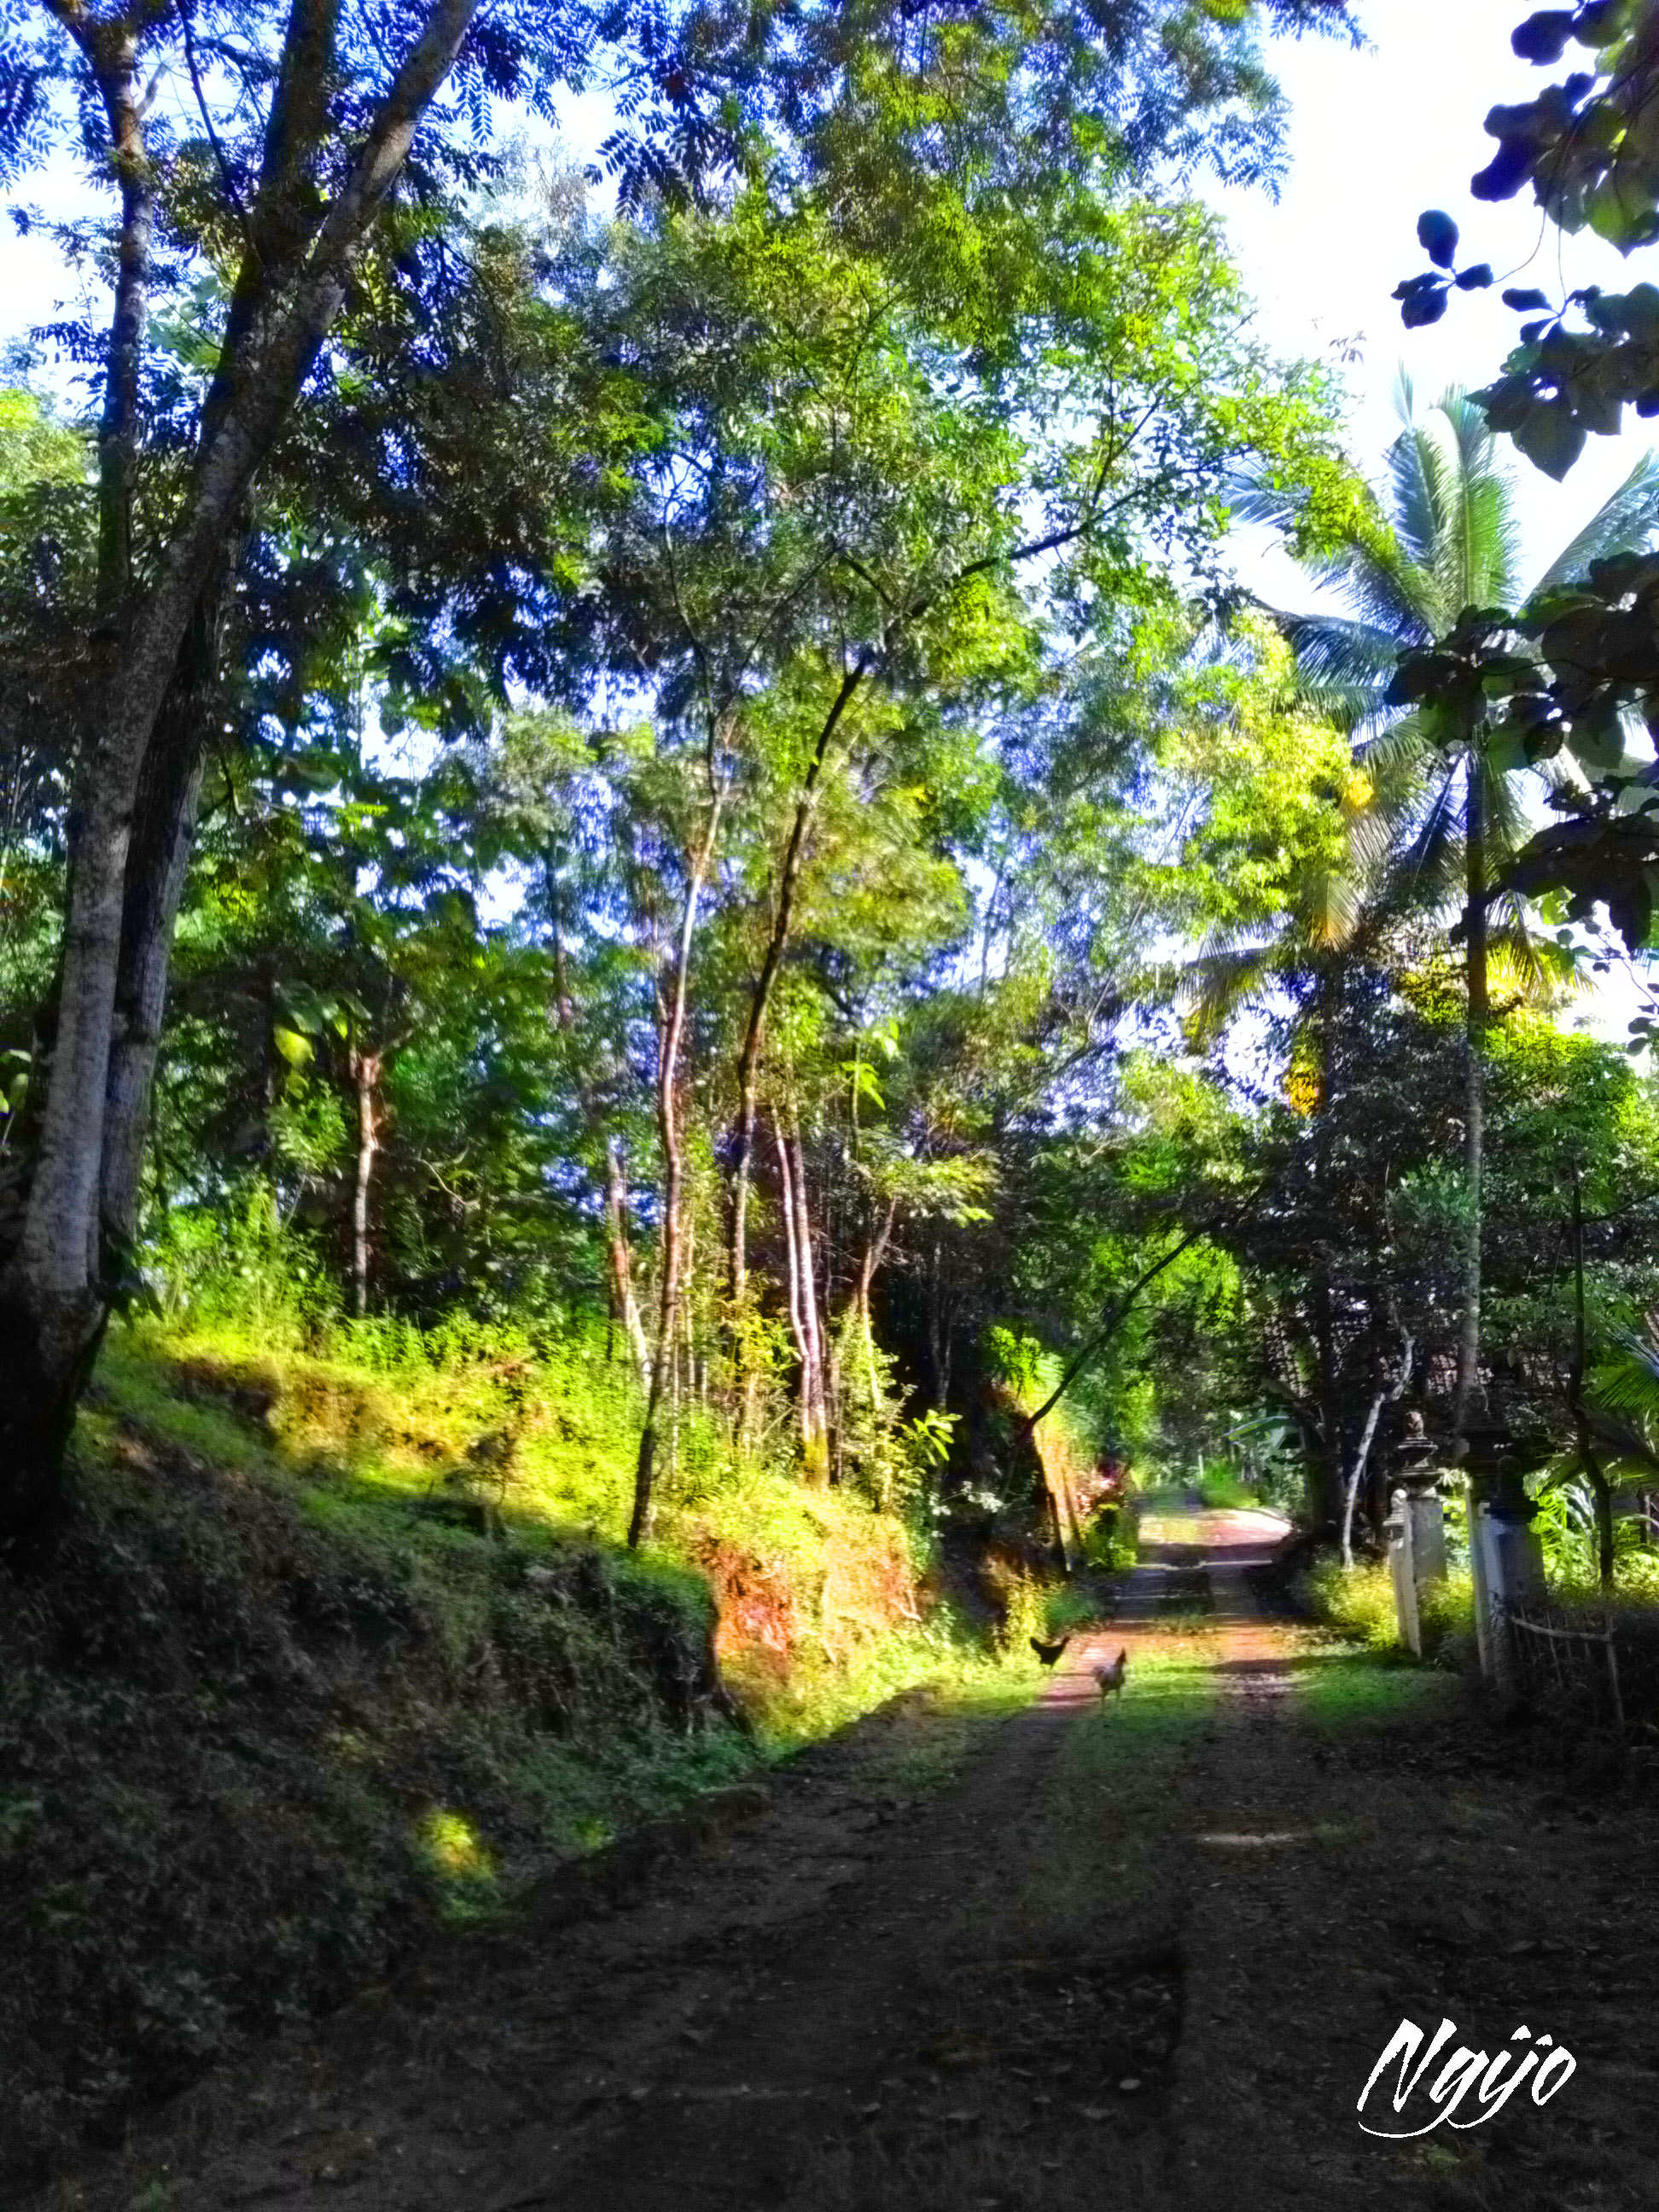
tree, morning, nature, vegetation, ecosystem, nature reserve, path, forest, woodland, plant, trail, biome, jungle, grass, sky, sunlight, landscape, rainforest, plantation, park, old growth forest, land lot